George III

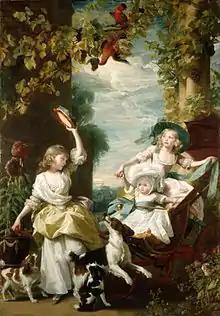
Imaginary garden scene with birds of paradise, vines laden with grapes, and architectural columns. The two young princesses and their baby sister wear fine dresses and play with three spaniels and a tambourine.

Lord Rockingham, with the support of Pitt and the King, repealed Grenville's unpopular Stamp Act. Rockingham's government was weak, and he was replaced as prime minister in 1766 by Pitt, whom George created Earl of Chatham. The actions of Lord Chatham and George III in repealing the Act were so popular in America that statues of them both were erected in New York City. Lord Chatham fell ill in 1767, and Augustus FitzRoy, 3rd Duke of Grafton, took over the government. Grafton did not formally become prime minister until 1768. That year, John Wilkes returned to England, stood as a candidate in the general election, and came top of the poll in the Middlesex constituency. Wilkes was again expelled from Parliament. He was re-elected and expelled twice more, before the House of Commons resolved that his candidature was invalid and declared the runner-up as the victor. Grafton's government disintegrated in 1770, allowing the Tories led by Lord North to return to power.